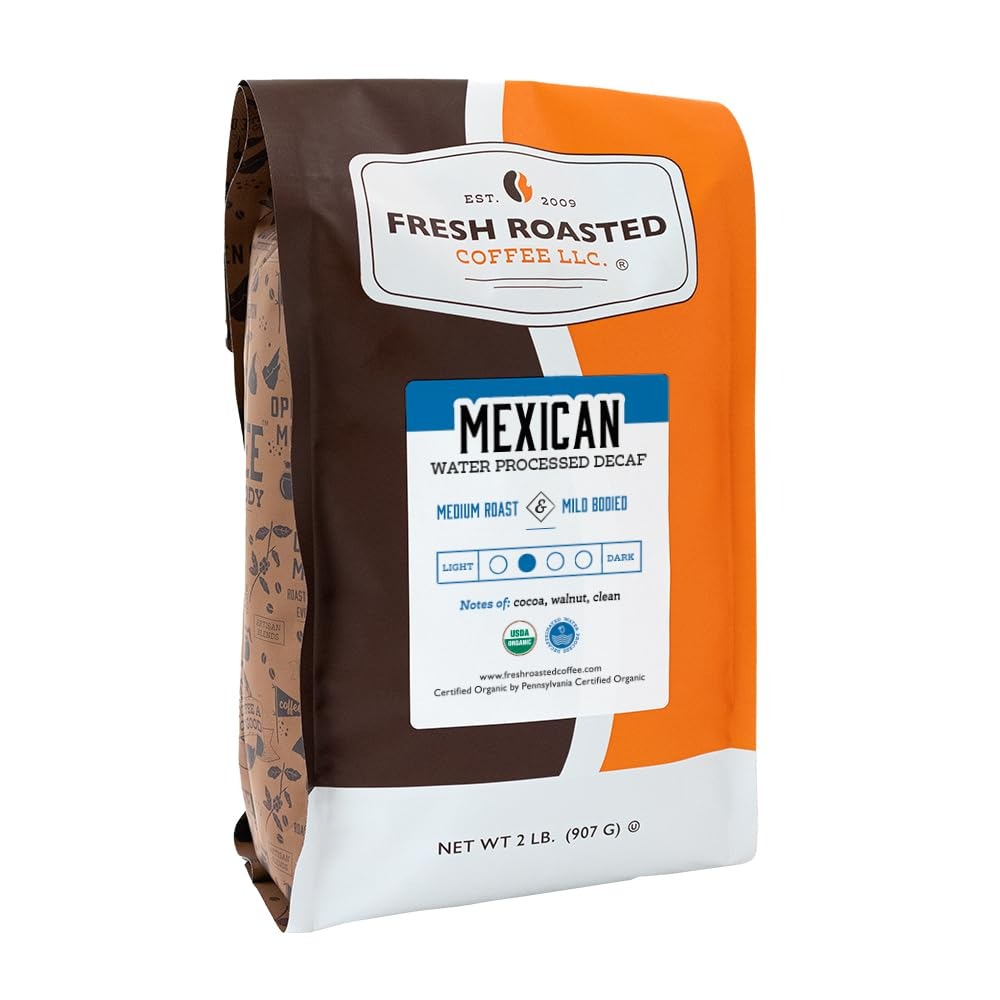
Item Name: Fresh Roasted Coffee, Organic Mexican Swiss Water Decaf, 2 lb (32 oz), Kosher, Medium Roast, Whole Bean
Bullet Point 1: Fresh Roasted Coffee roasts on Loring SmartRoasters which provide superior flavor, use less fuel, and produce fewer emissions than traditional roasters. Rising in 2024, our advanced solar array will help us become one of the cleanest commercial roasters in the country.
Bullet Point 2: Fresh Roasted Coffee nitrogen flushes every coffee bag and pod to remove flavor-stealing oxygen and keep your coffee at its freshest and best tasting for as long as possible. We offer more than 80 varieties of whole bean and ground coffee, coffee pods, and unroasted coffee.
Bullet Point 3: Coffee for Everybody whether you're a casual coffee drinker or a third wave connoisseur. Fresh Roasted Coffee is family-owned and proudly roasted, blended, and packaged in the United States of America.
Product Description: Our Organic Mexican Swiss Water decaf coffee is a delicious mild bodied, medium roast coffee offering. This specialty Organic Mexican coffee is naturally water decaffeinated and exudes a smooth body with a crisp, slightly nutty finish. The overall cup is mild, fragrant, sweet and 99.9% caffeine-free. This coffee is an ideal choice for decaf lover's who want a mild flavorful coffee without bitterness. This Mexican coffee is decaffeinated using the Swiss Water Process method, a natural process which uses no chemicals and only water to extract caffeine from the coffee beans. The process is not harsh on the coffee, leaving true flavor behind without the astringent aftertaste that some traditionally decaffeinated coffees possess.
Value: 32.0
Unit: Ounce

Price: 43.99